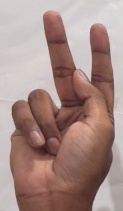
ASL sign: K